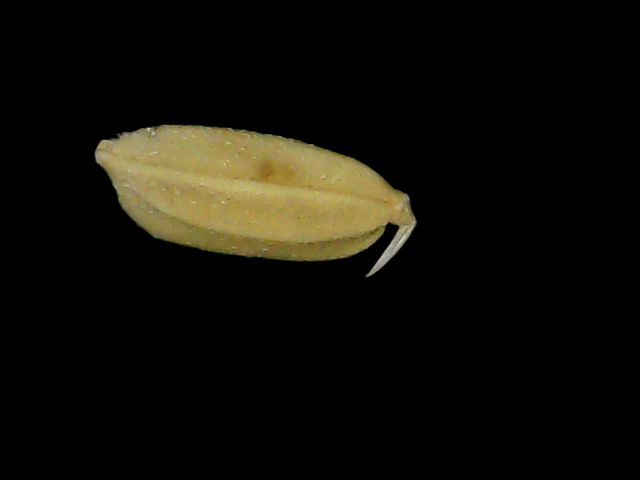
Rice variety: Bd76